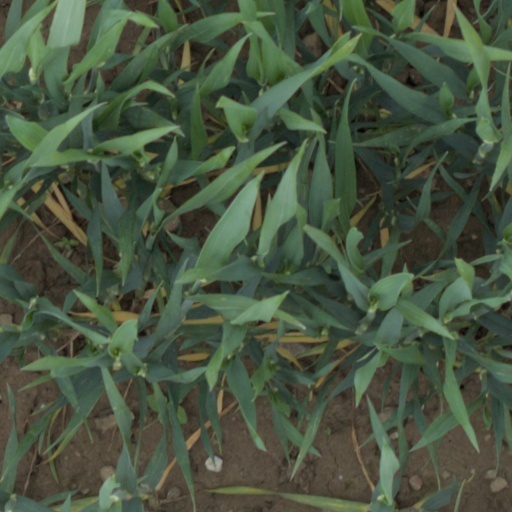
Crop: wheat